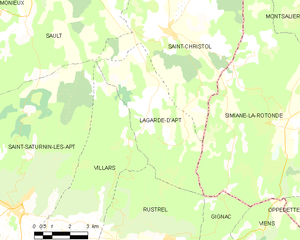
Carte des communes françaises Lagarde-d'Apt